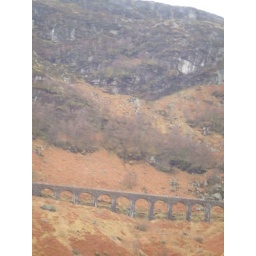
bridge in the highlands (through the bus window)